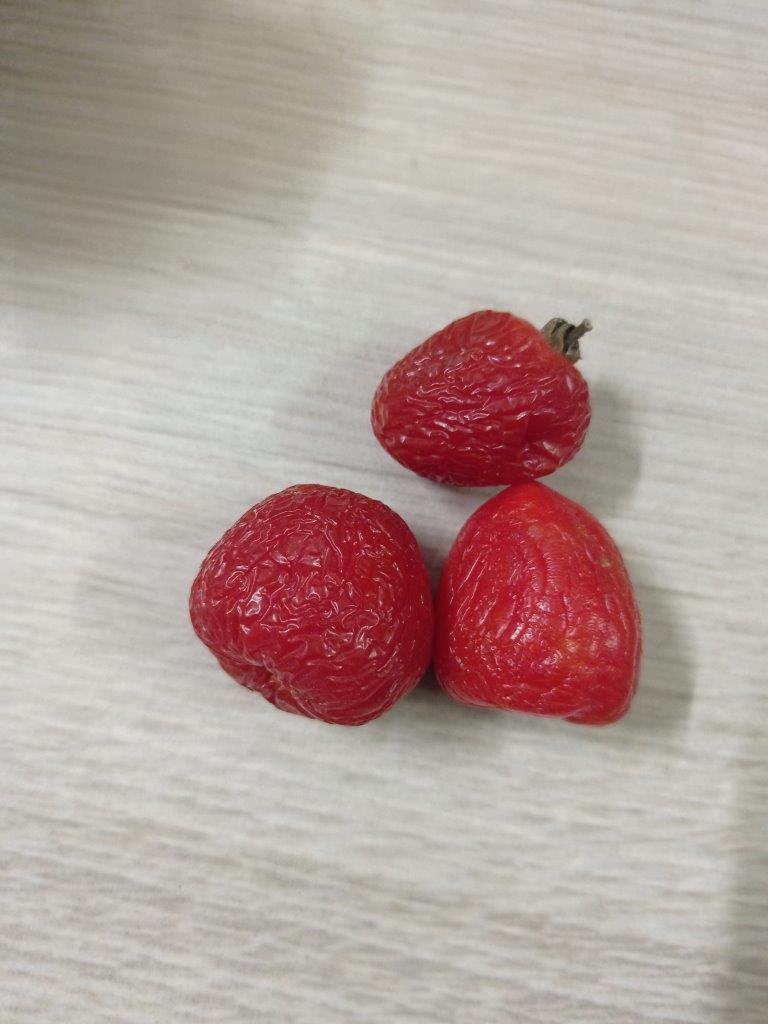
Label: Rotten